The Great Tradition

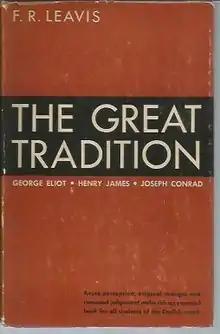
First US edition (publ. George W. Stewart)

The Great Tradition is a book of literary criticism written by F R Leavis, published in 1948 by Chatto & Windus.